Patrisse Cullors

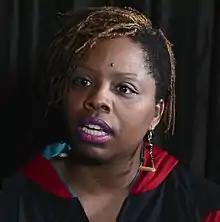
Cullors in 2015

Patrisse Marie Khan-Cullors Brignac (née Cullors-Brignac; born June 20, 1983) is an American activist, artist, and writer who co-founded the Black Lives Matter movement. Cullors created the hashtag in 2013 and has written and spoken widely about the movement. Other topics on which Cullors advocates include prison abolition in Los Angeles and LGBTQ rights. Cullors integrates ideas from critical theory, as well as from social movements around the world, in her activism. Cullors has had two books published.